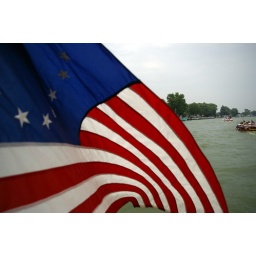
Flag flying over the lake mounted to the boat on the 4th of July Boat parade. Buckeye Lake, Ohio.